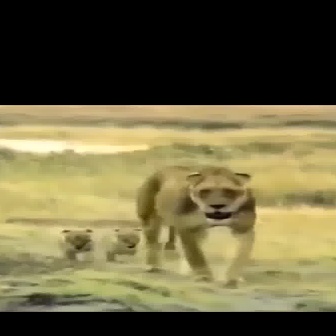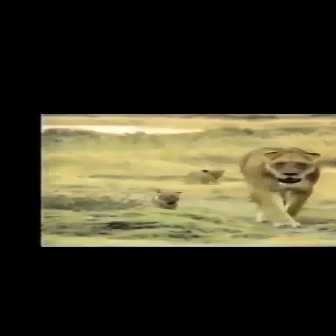
  Please identify the target specified by the bounding box [134,162,259,287] in the first image and locate it in the second image. Return the coordinates in [x_min,y_min,x_max,y_max] format.
Answer: [237,144,321,228]